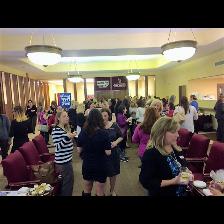
Label: Human